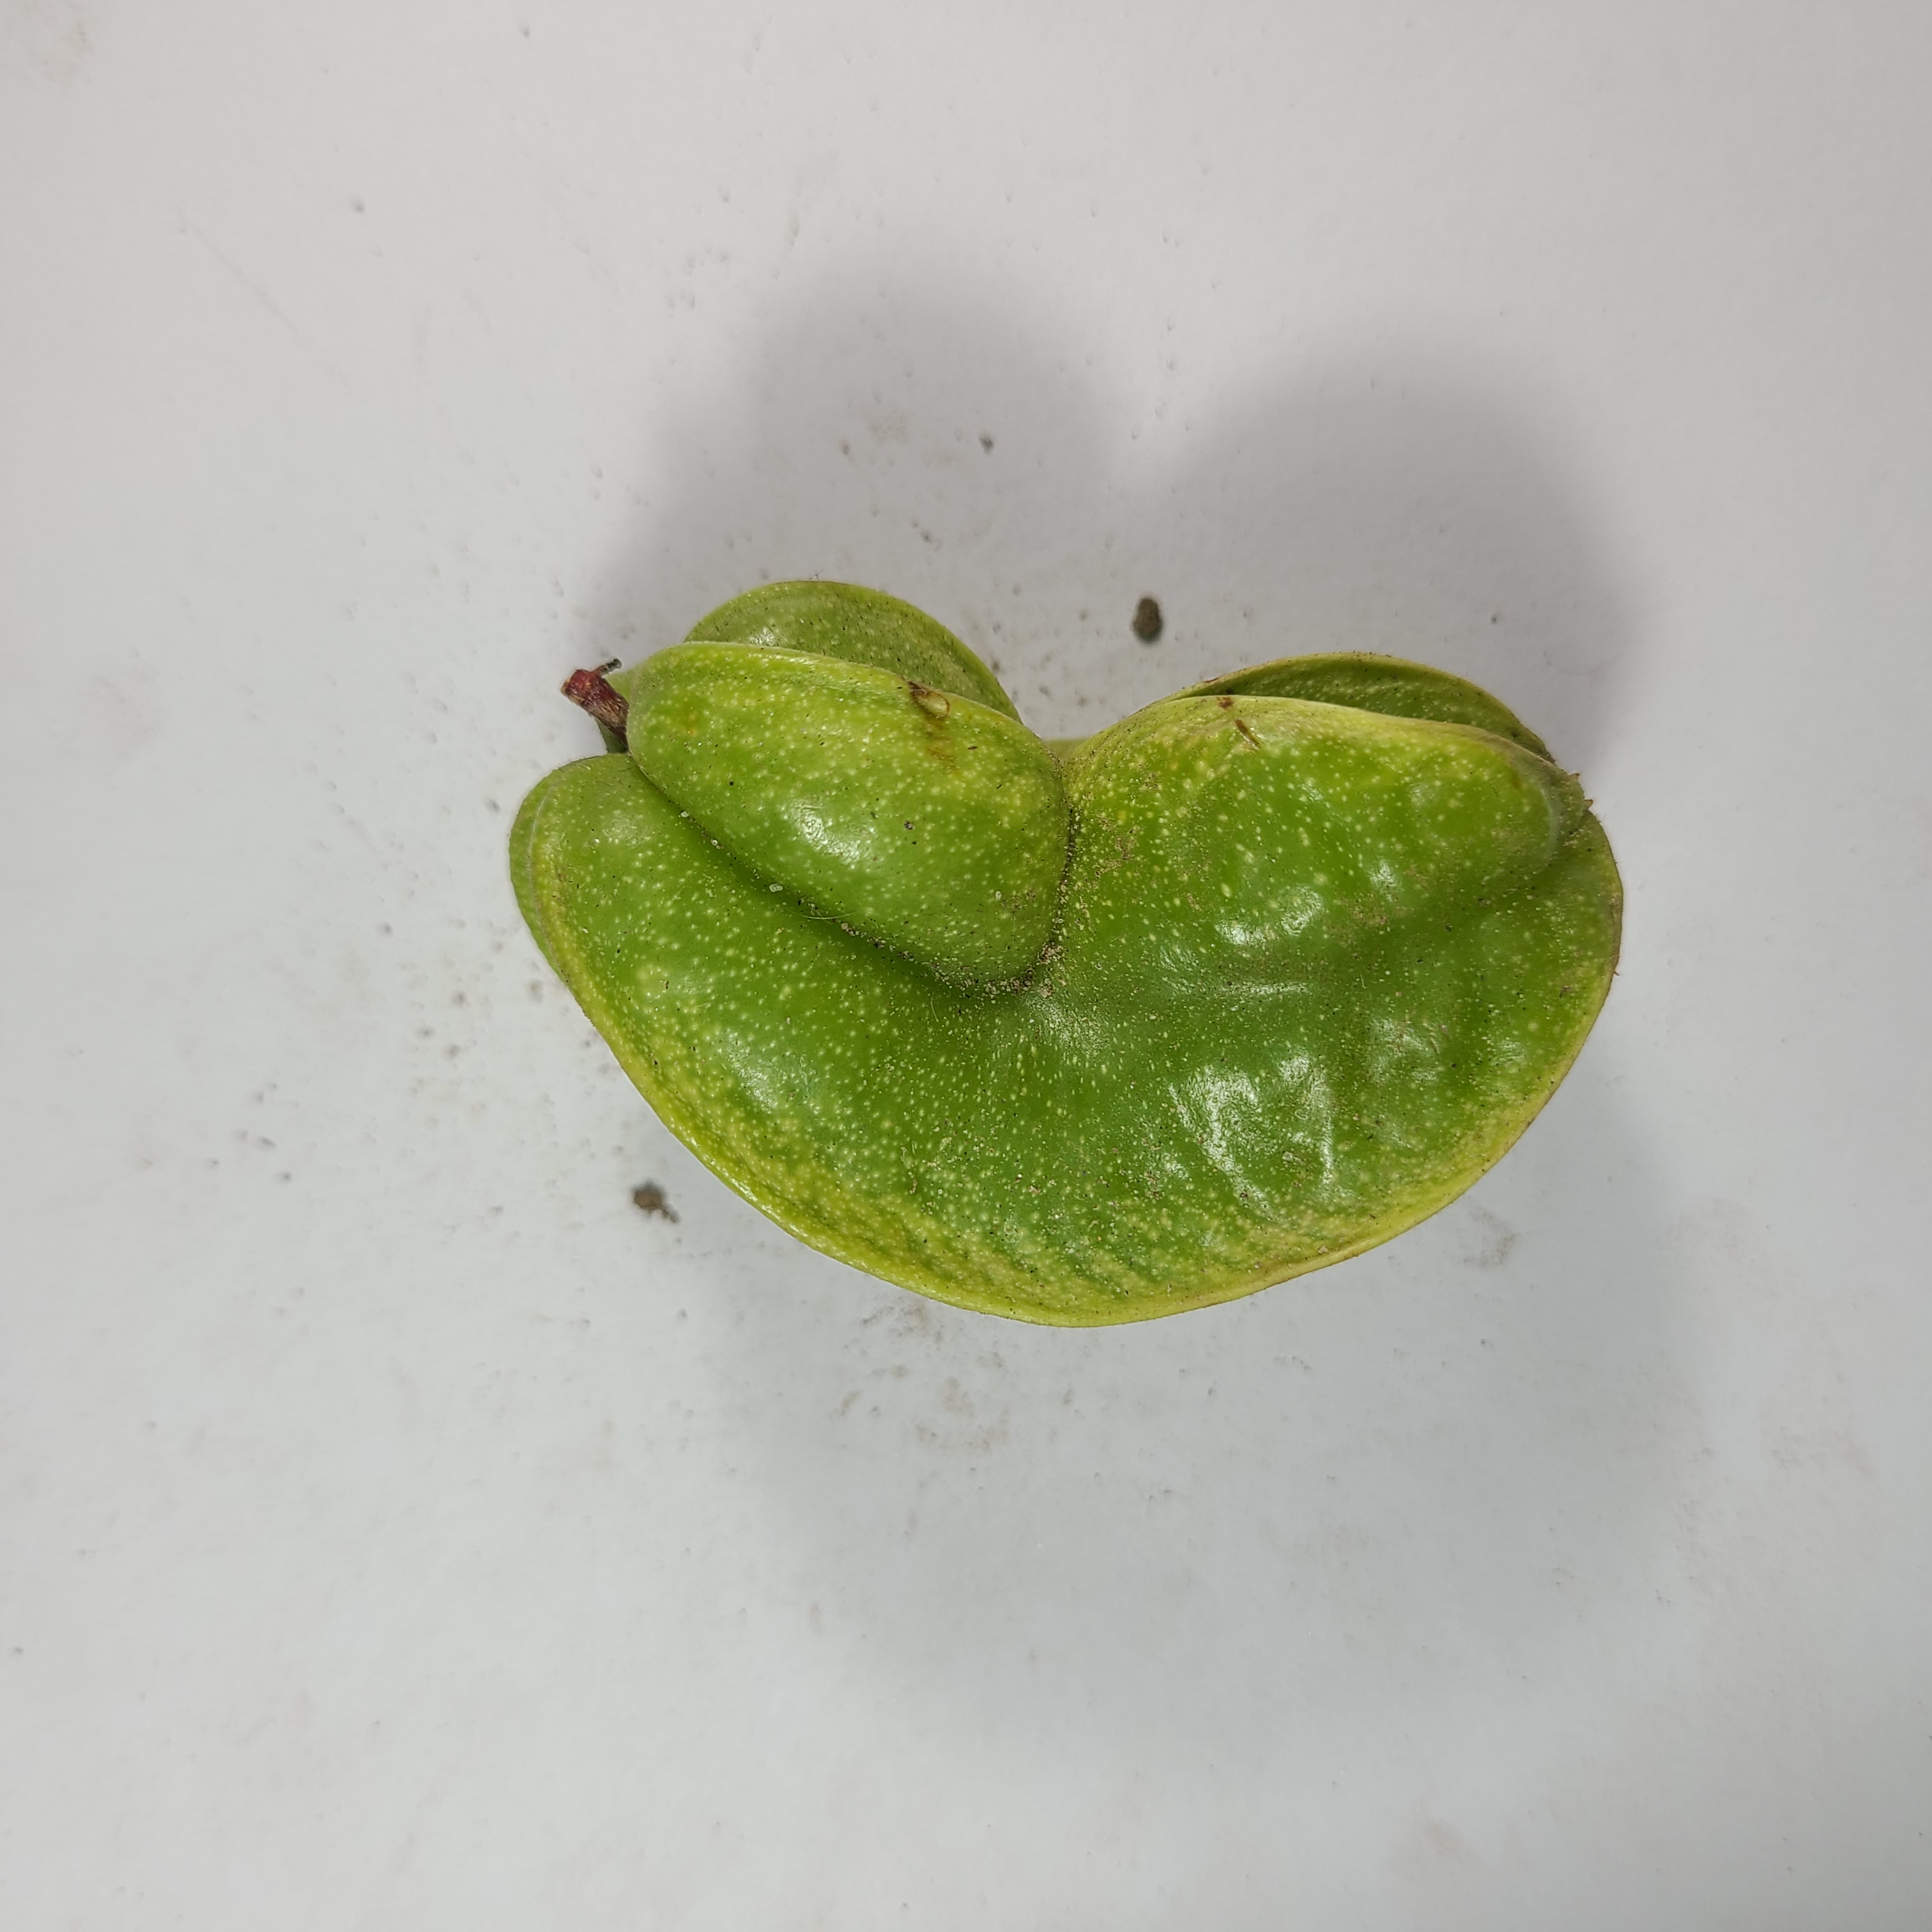
Label: Healthy Fruits